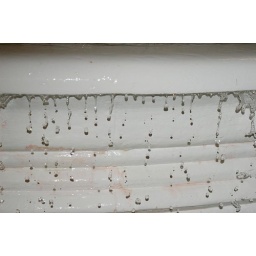
fountain in the black building